Villemotier

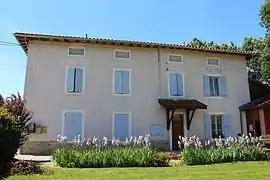
Town hall

Villemotier is a commune in the Ain department in eastern France.